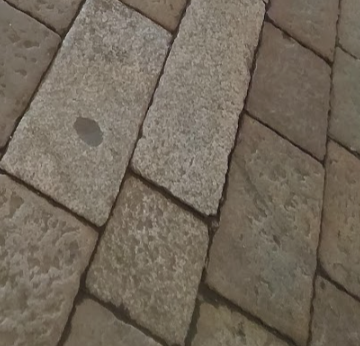
Surface type: sett